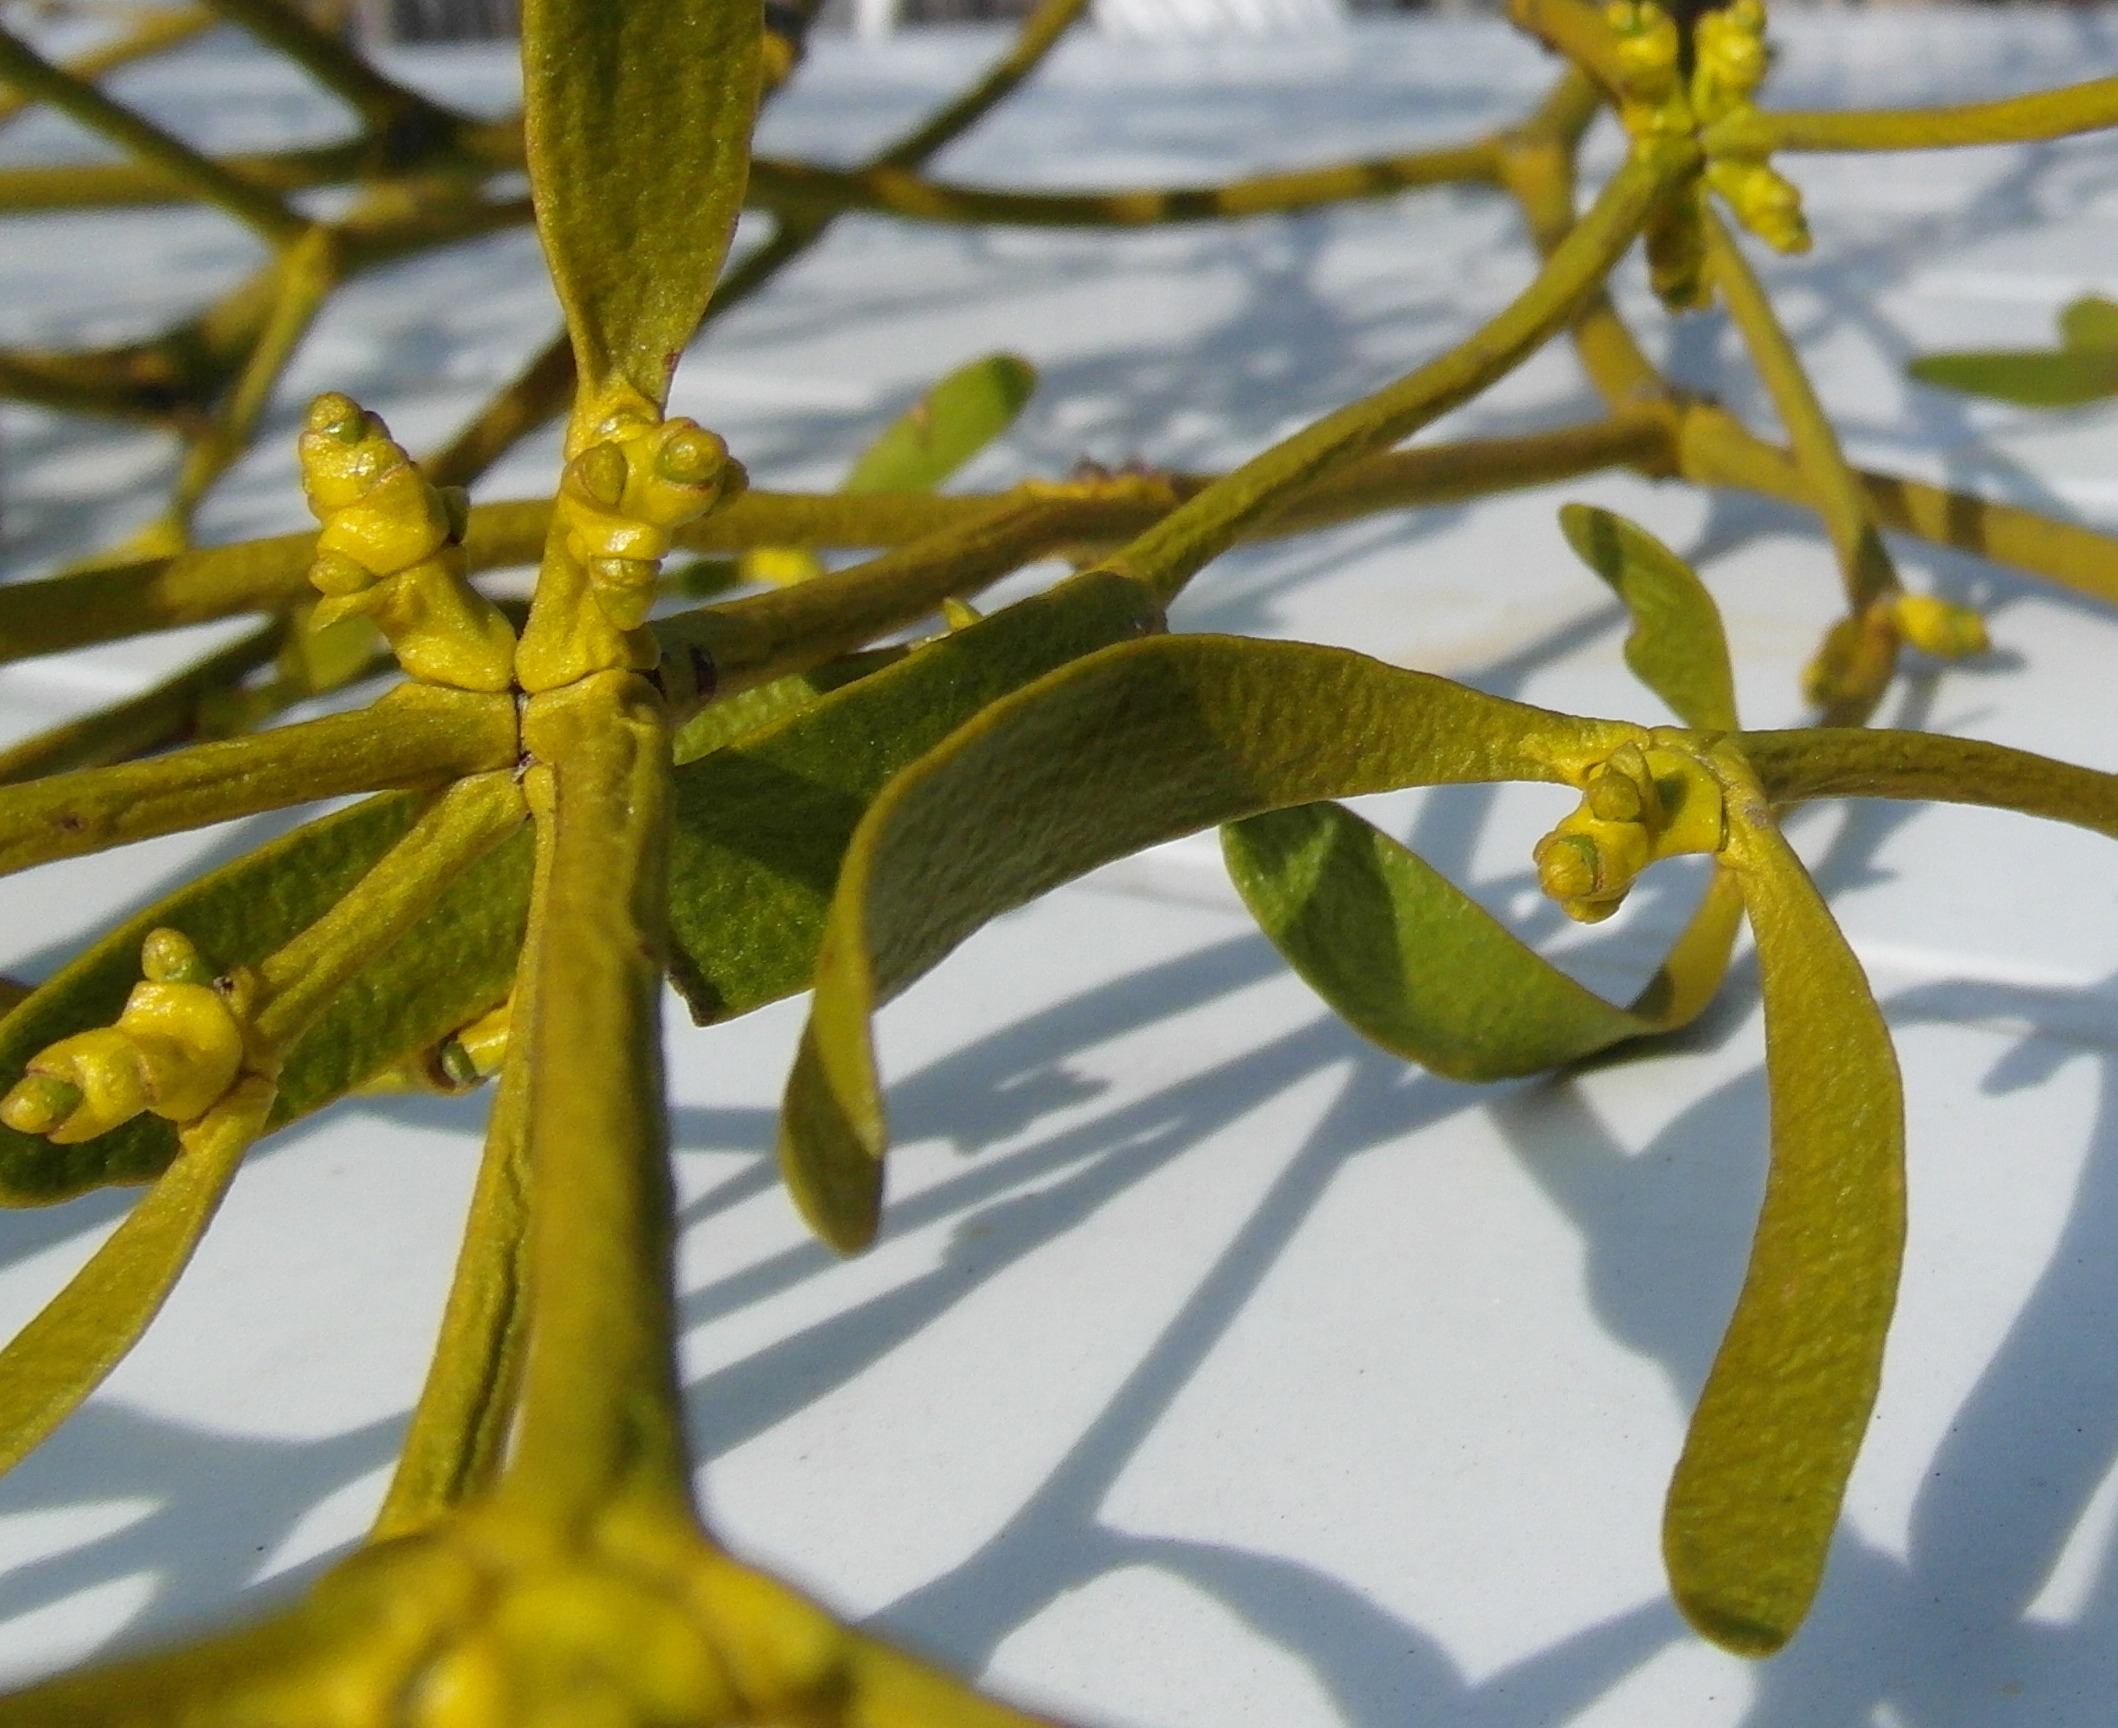
tree, branch, blossom, plant, fruit, sunlight, leaf, flower, food, green, produce, botany, parasite, yellow, flora, close up, sunny, shrub, citrus, mistletoe, medicinal plant, macro photography, flowering plant, woody plant, land plant